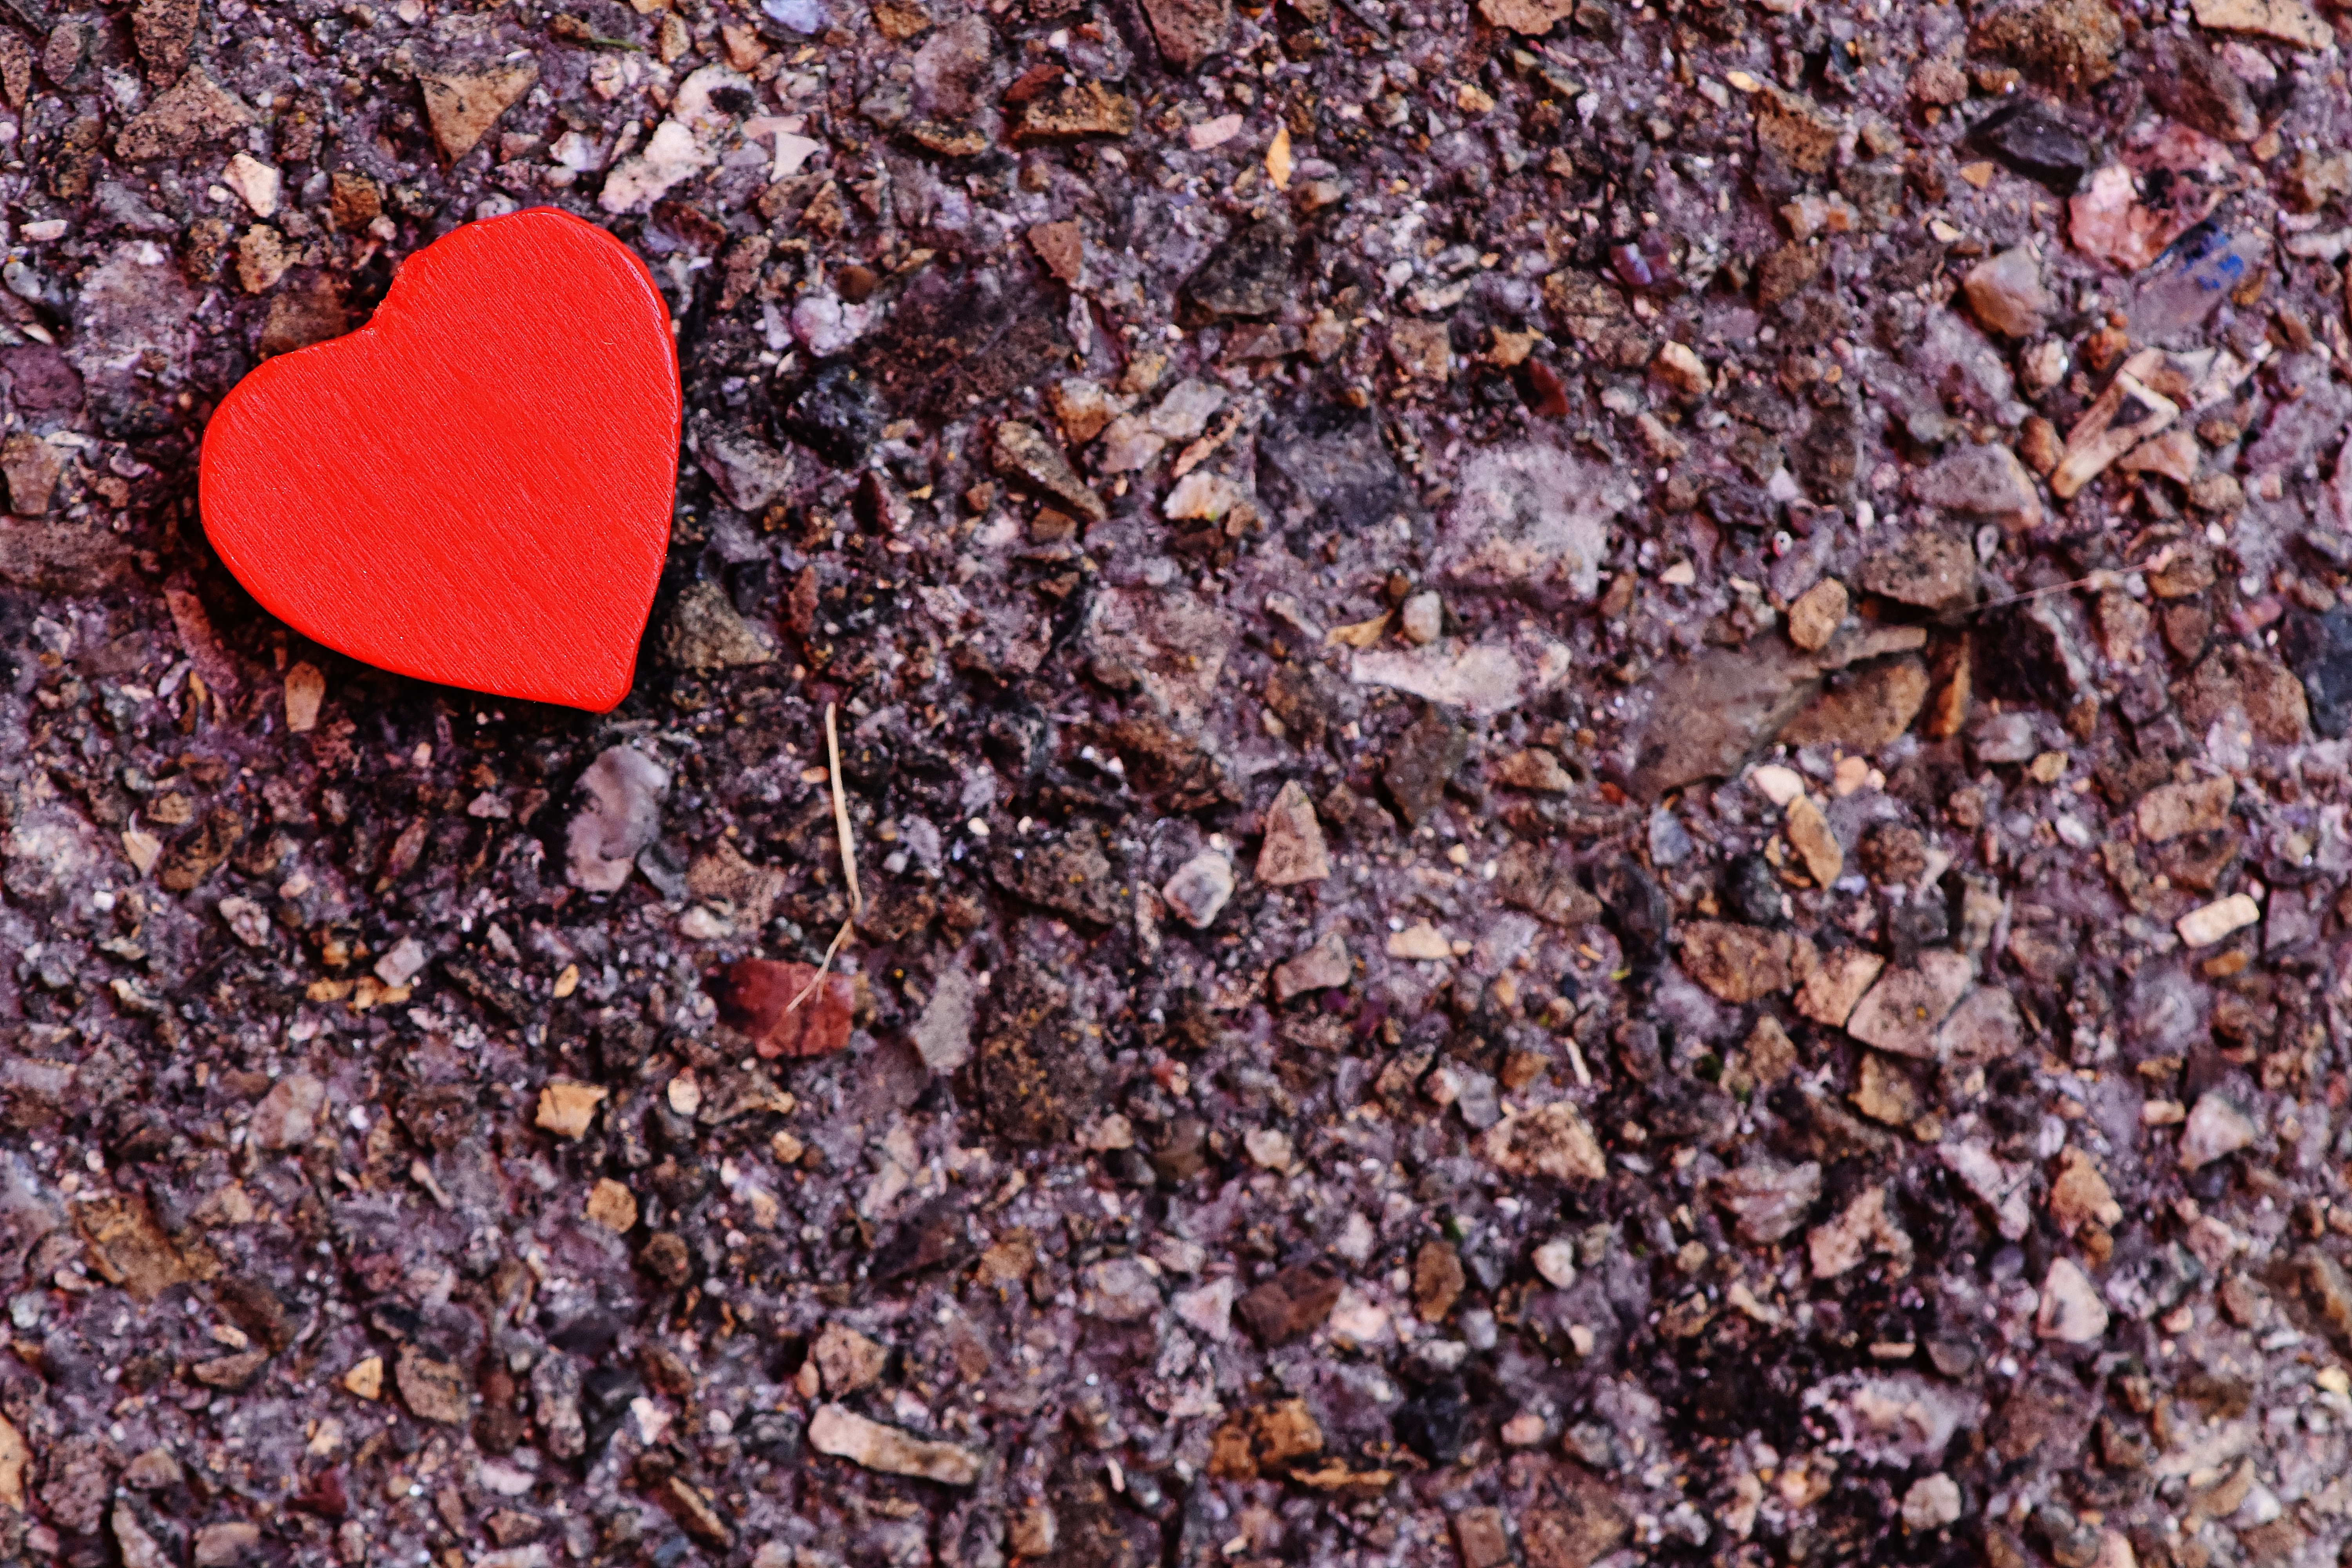
plant, wood, leaf, flower, love, heart, food, produce, soil, affection, background, greeting card, valentine's day